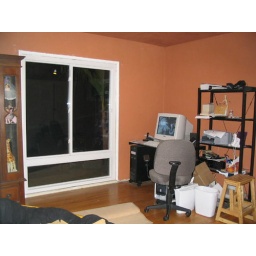
New window in the back bedroom